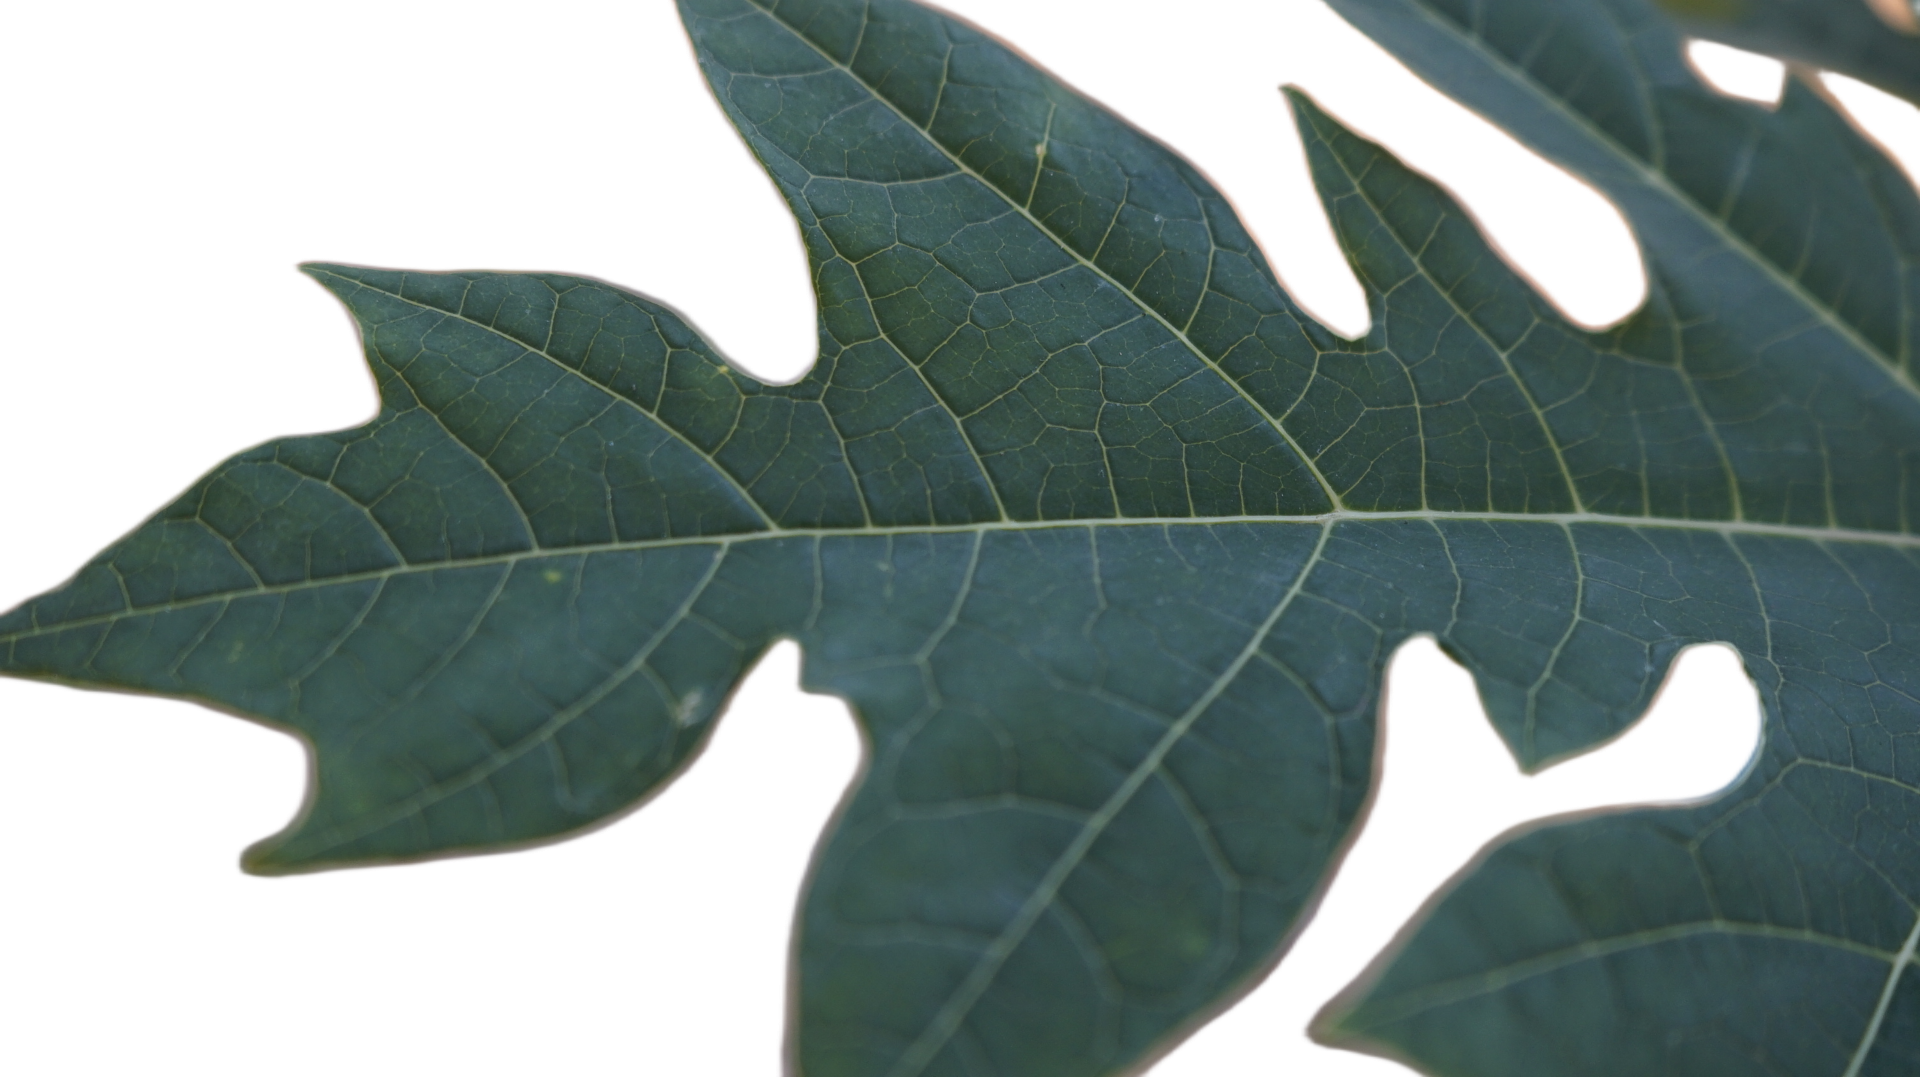
Crop: Papaya
Label: Healthy_leaf